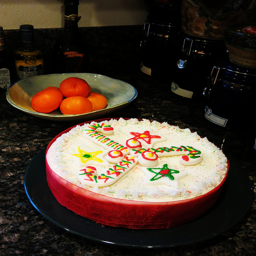
A plate with an iced and decorated cake next to a bowl of oranges.
A decorated cake on a plate beside a bowl of oranges
A cake on a plate next to some oranges.
Colorful decorated cake on serving dish next to bowl with oranges.
A red and white cake on a dish and a bowl of tomatoes.